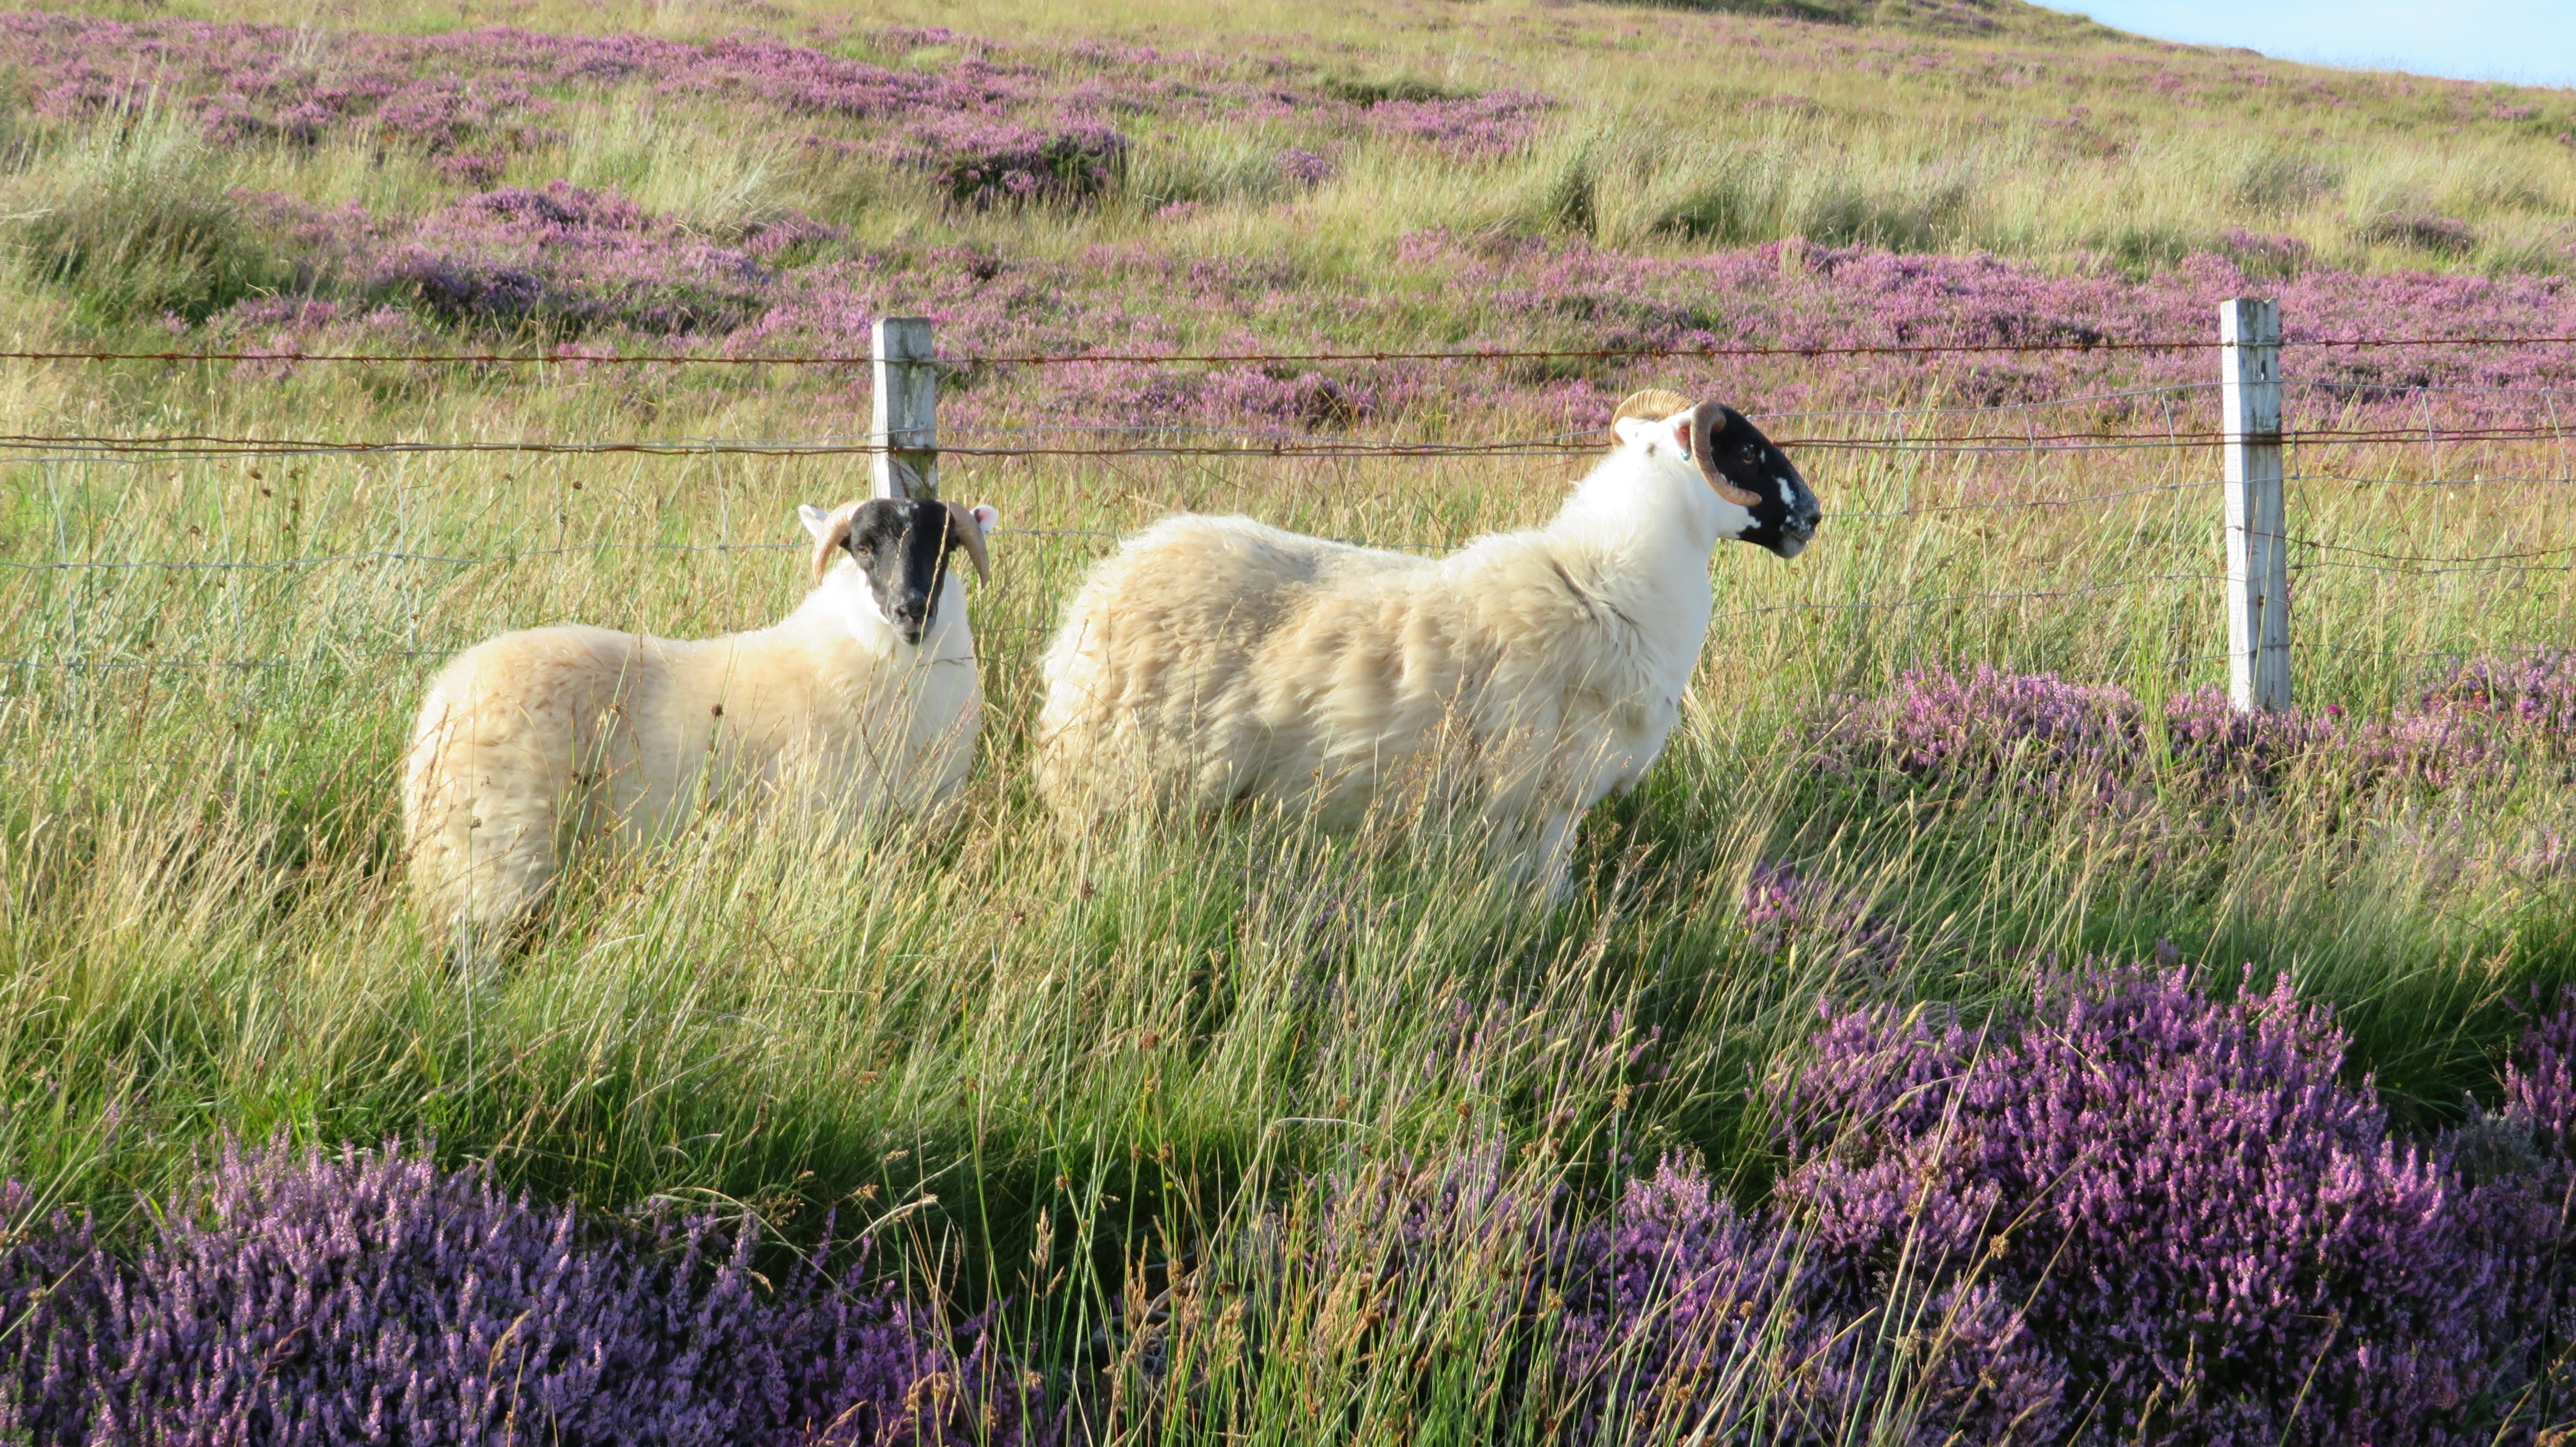
grass, meadow, prairie, flower, herd, pasture, grazing, sheep, mammal, fauna, llama, grassland, vertebrate, sheeps, habitat, heide, tundra, steppe, erika, side of the road, black head, natural environment